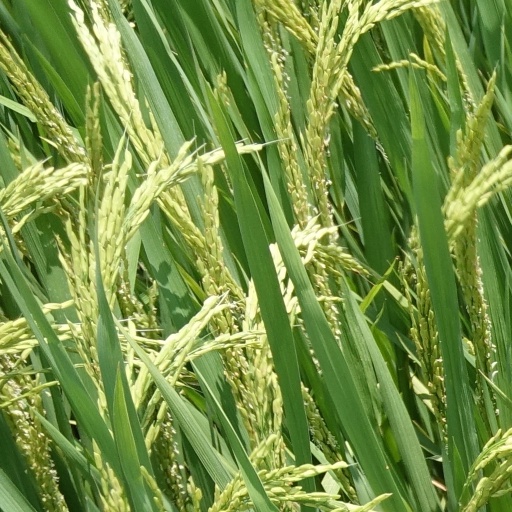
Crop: rice